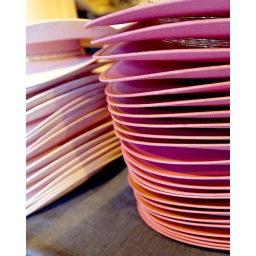
A stack of pink cowboy hats at the Illinois State Fair in Springfield, Ill., Sunday, August 12, 2007.